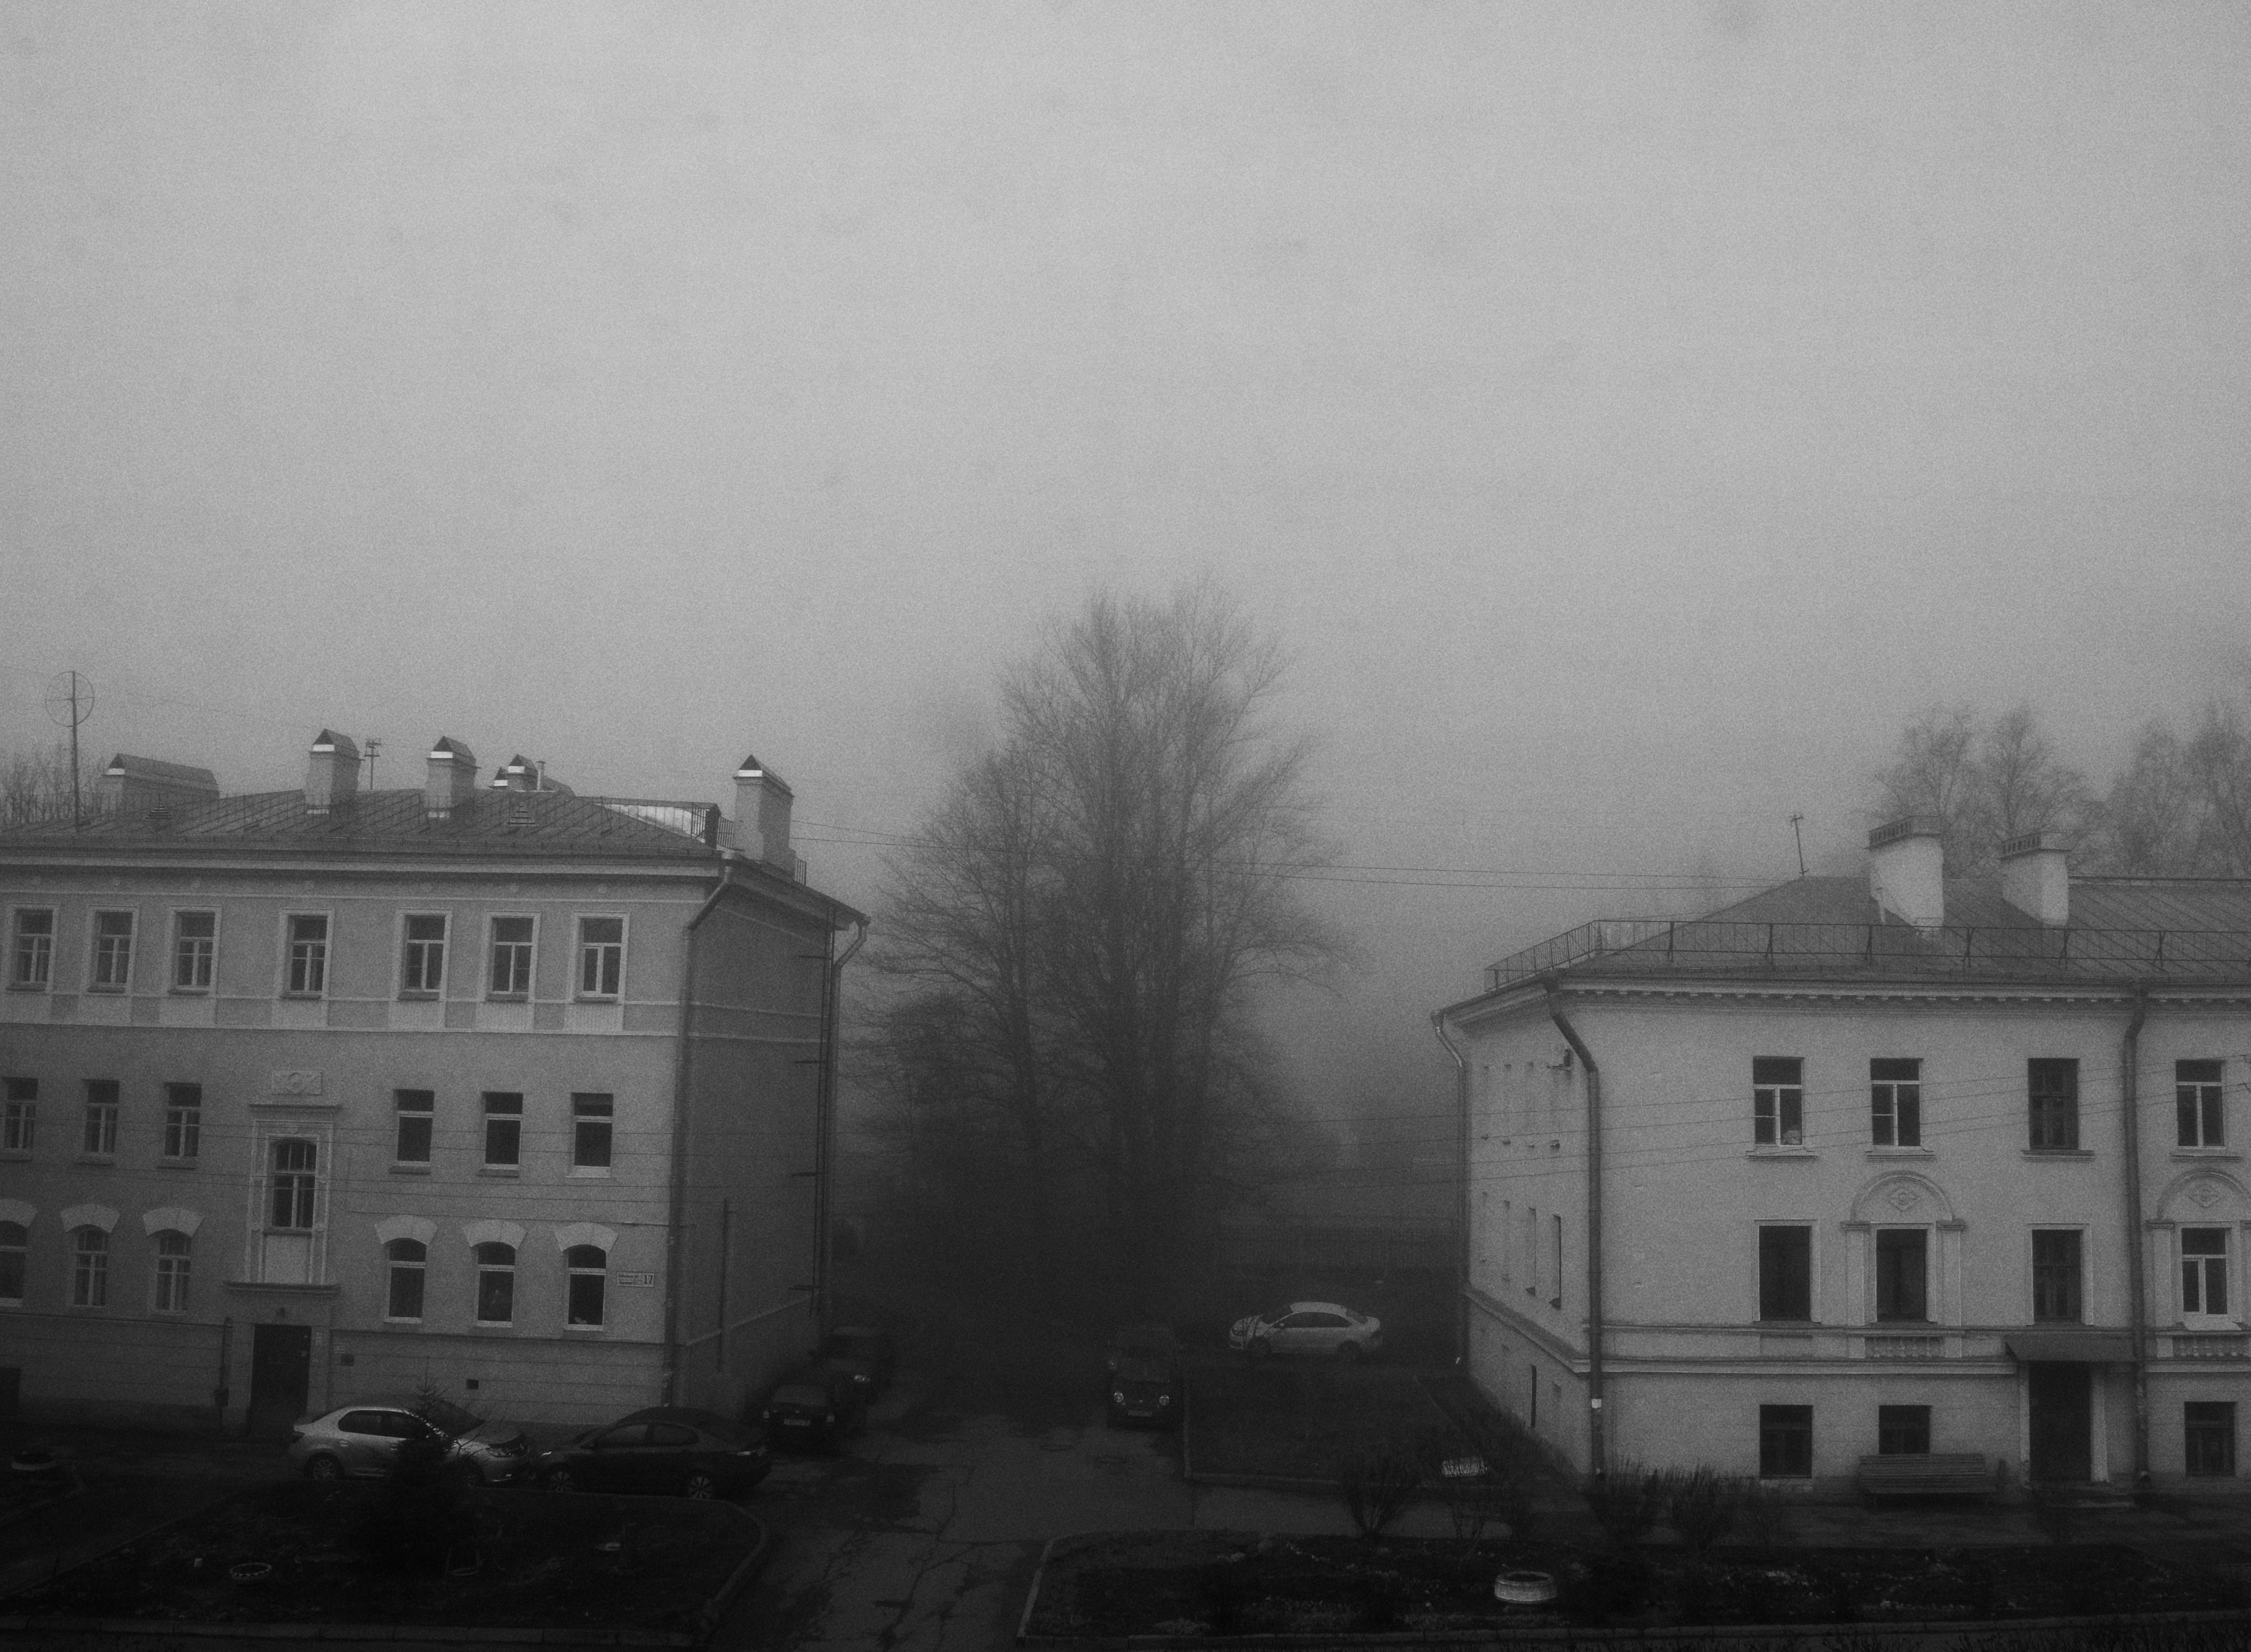
snow, black and white, fog, house, morning, weather, haze, monochrome, monochrome photography, atmospheric phenomenon